Arangetra Velai

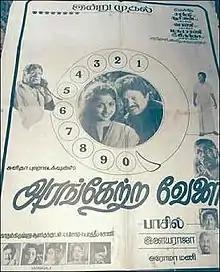
Theatrical release poster

Arangetra Velai is a 1990 Indian Tamil-language screwball comedy film starring Prabhu and Revathi. The film was directed by Fazil and produced by Aroma Mani. It is a remake of the 1989 Malayalam film "Ramji Rao Speaking". The film was released on 23 February 1990.